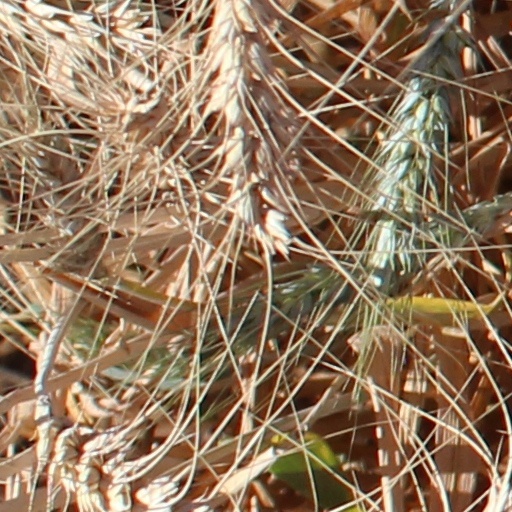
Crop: wheat